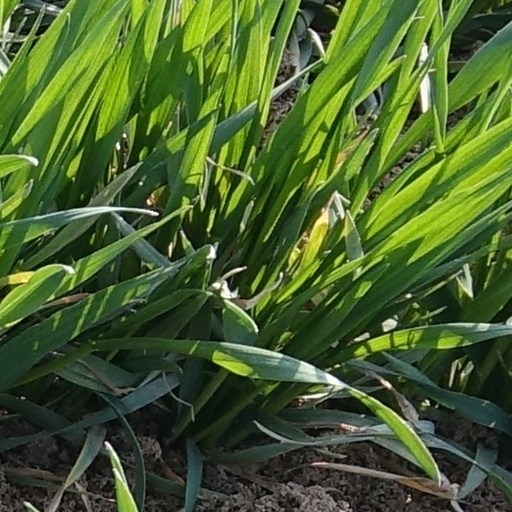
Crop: wheat